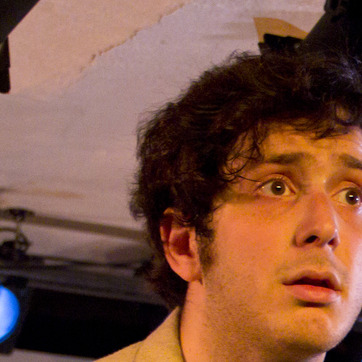
Material: hair